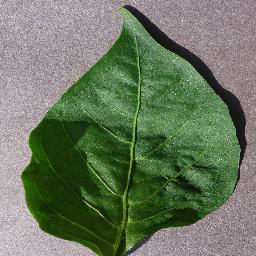
Label: Pepper,_bell___healthy